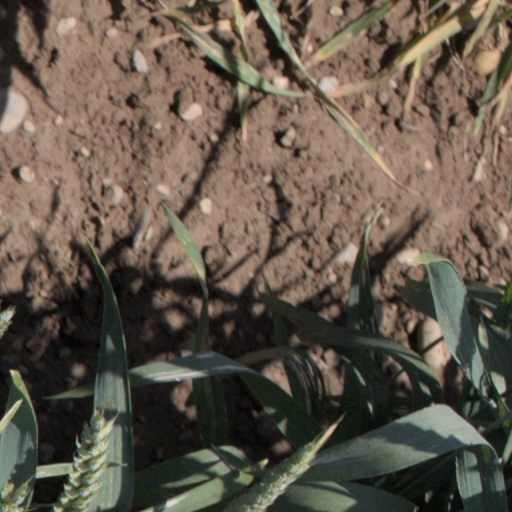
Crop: wheat